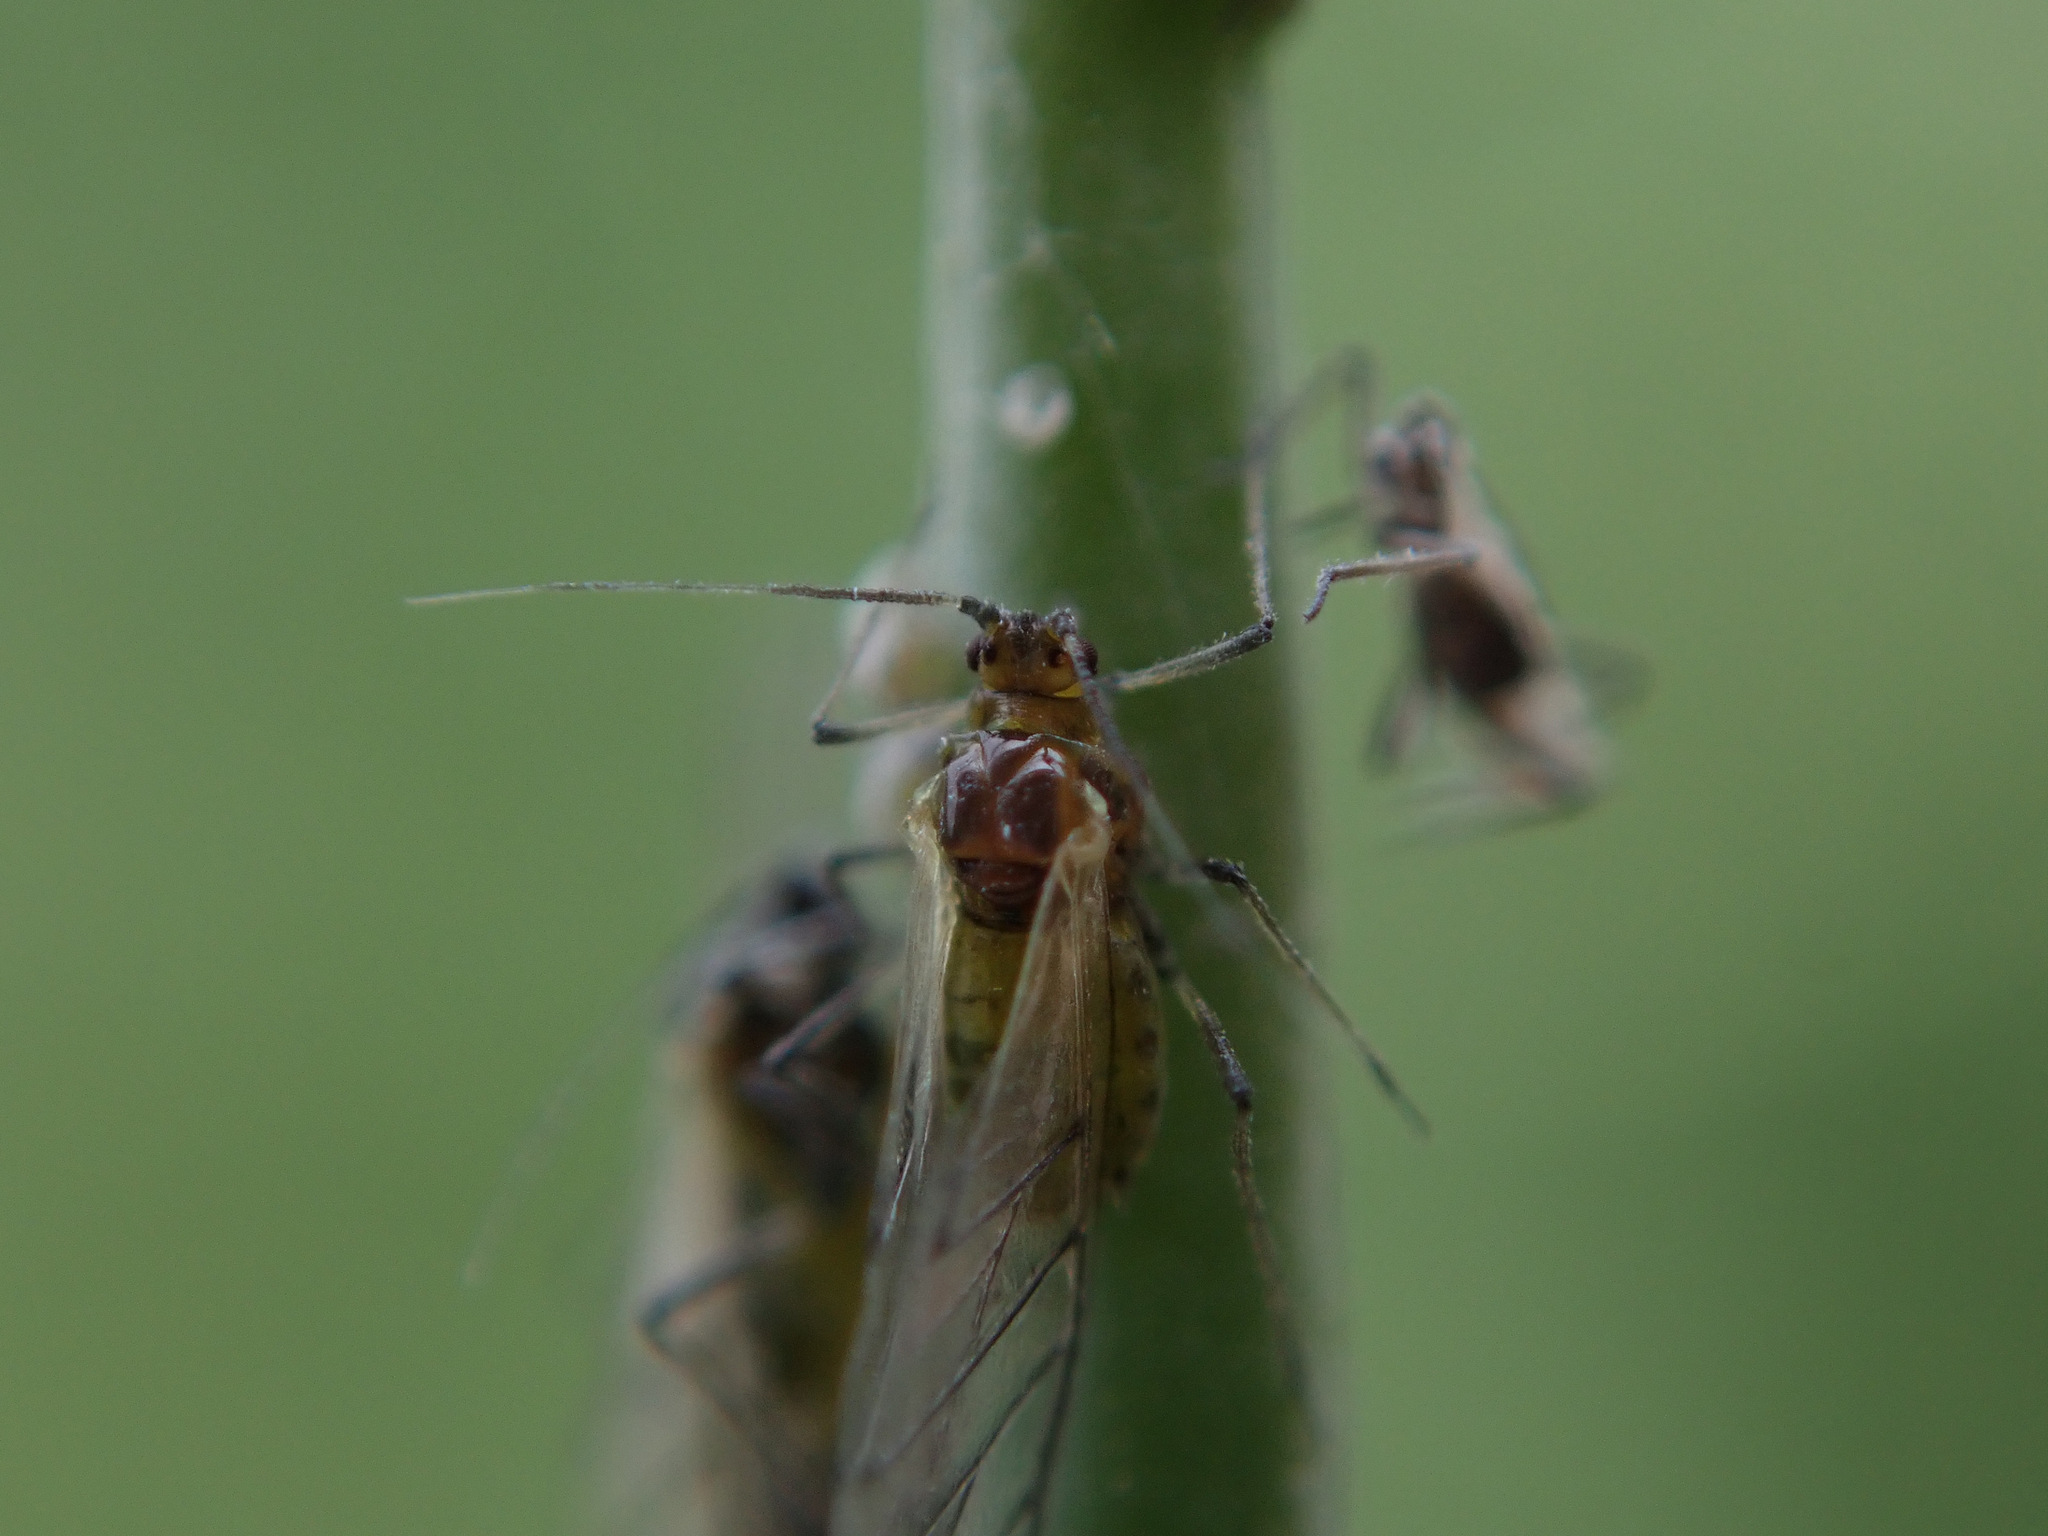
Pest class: cabbage_aphid